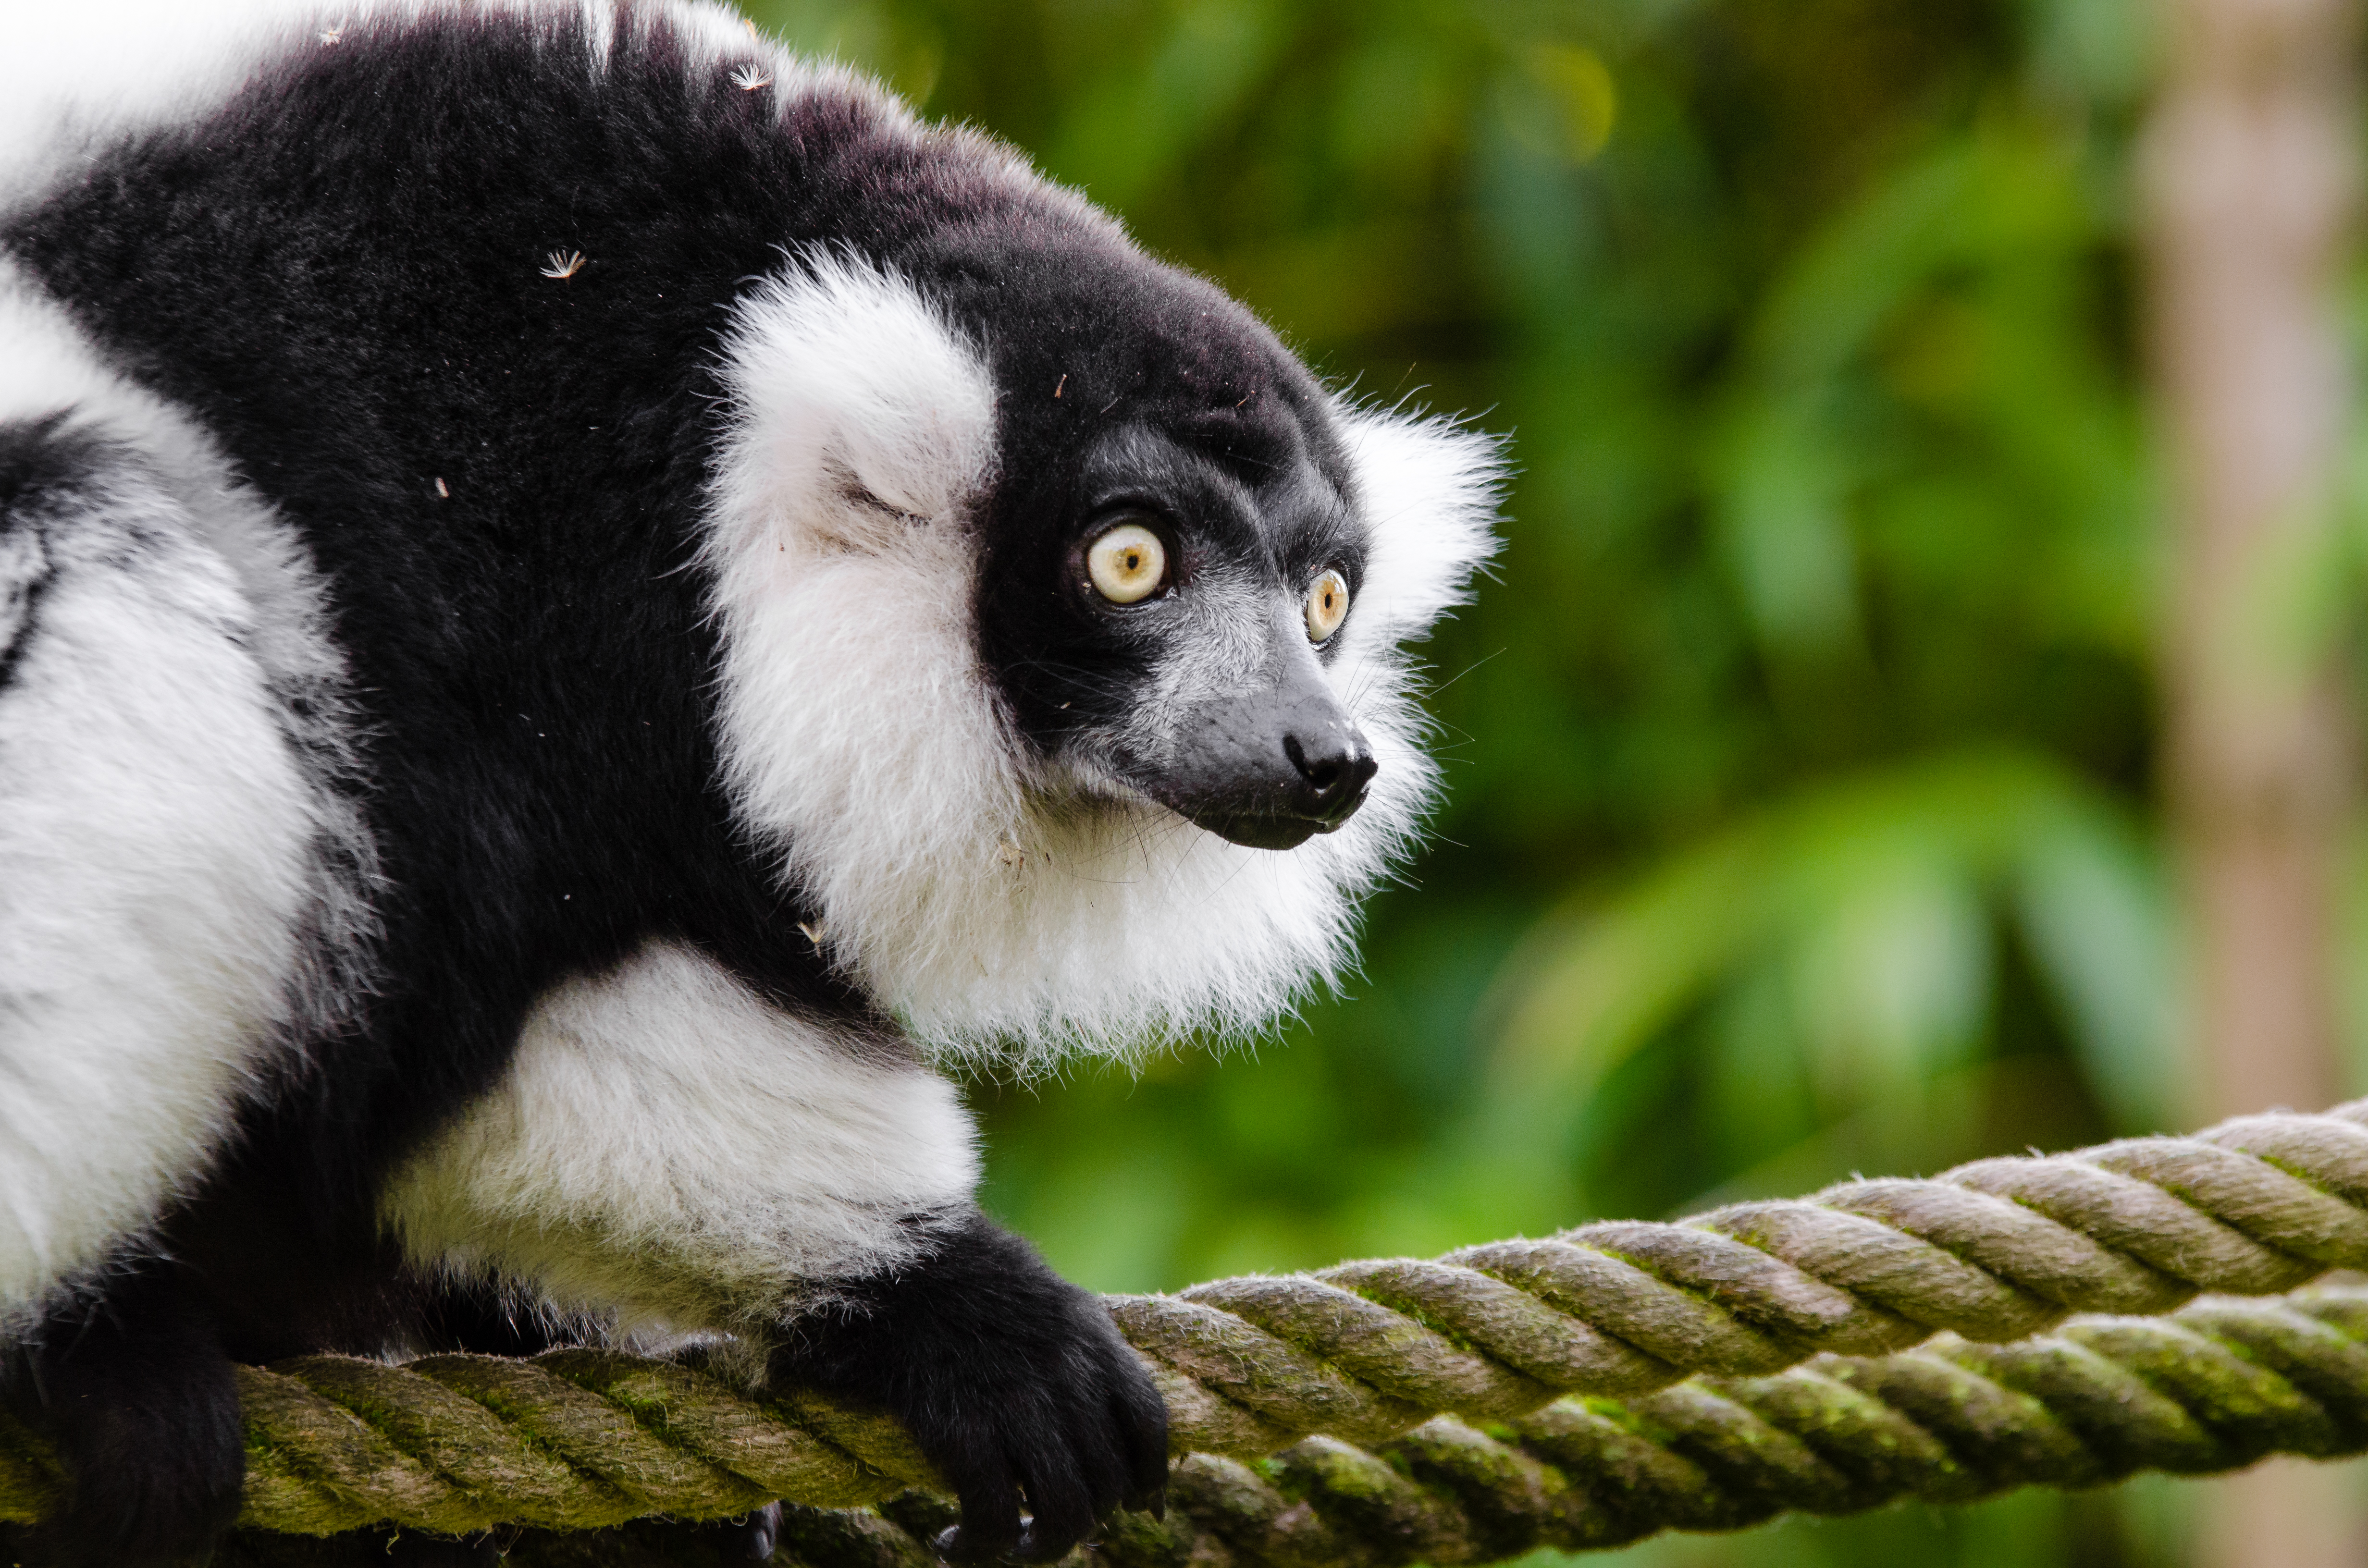
wildlife, mammal, fauna, primate, vertebrate, lemur, dog breed group, new world monkey